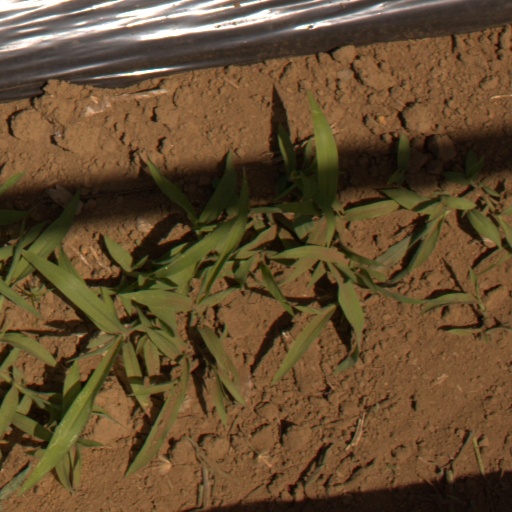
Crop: Jerusalem artichoke